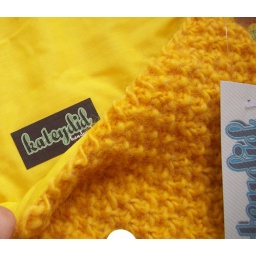
black and white and yellow all over (inside).